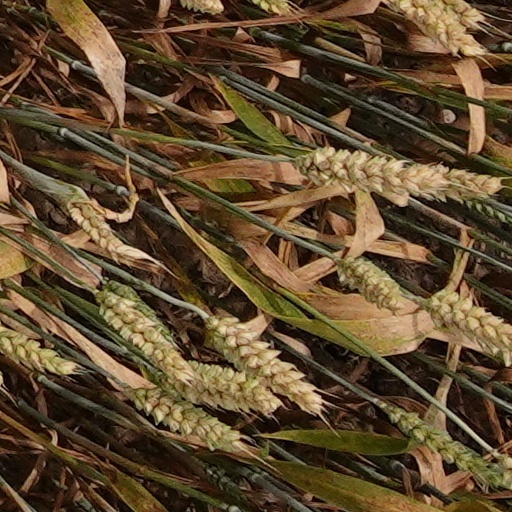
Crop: wheat